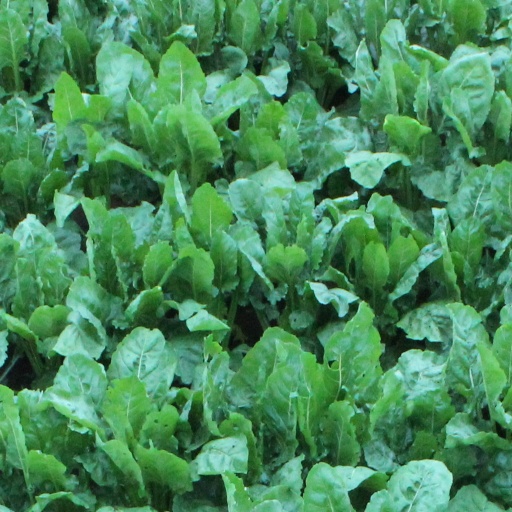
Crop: sugar beet